Green River, Utah

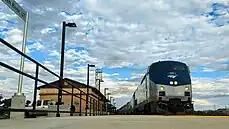
Amtrak #5 pulling into Green River

The city is located on the banks of the Green River, a major tributary of the Colorado River. The San Rafael Swell region is located west of the city, while Canyonlands National Park lies to the south. Today located exclusively in Emery County, the city was split between Emery and Grand counties until January 6, 2003, when Emery County's boundaries were expanded to follow the city limits.